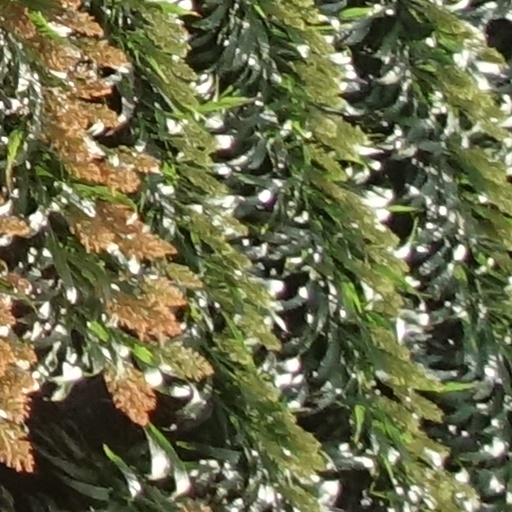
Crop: sorghum